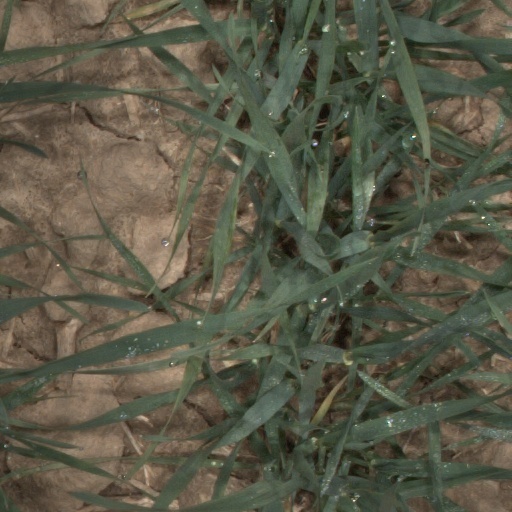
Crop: wheat